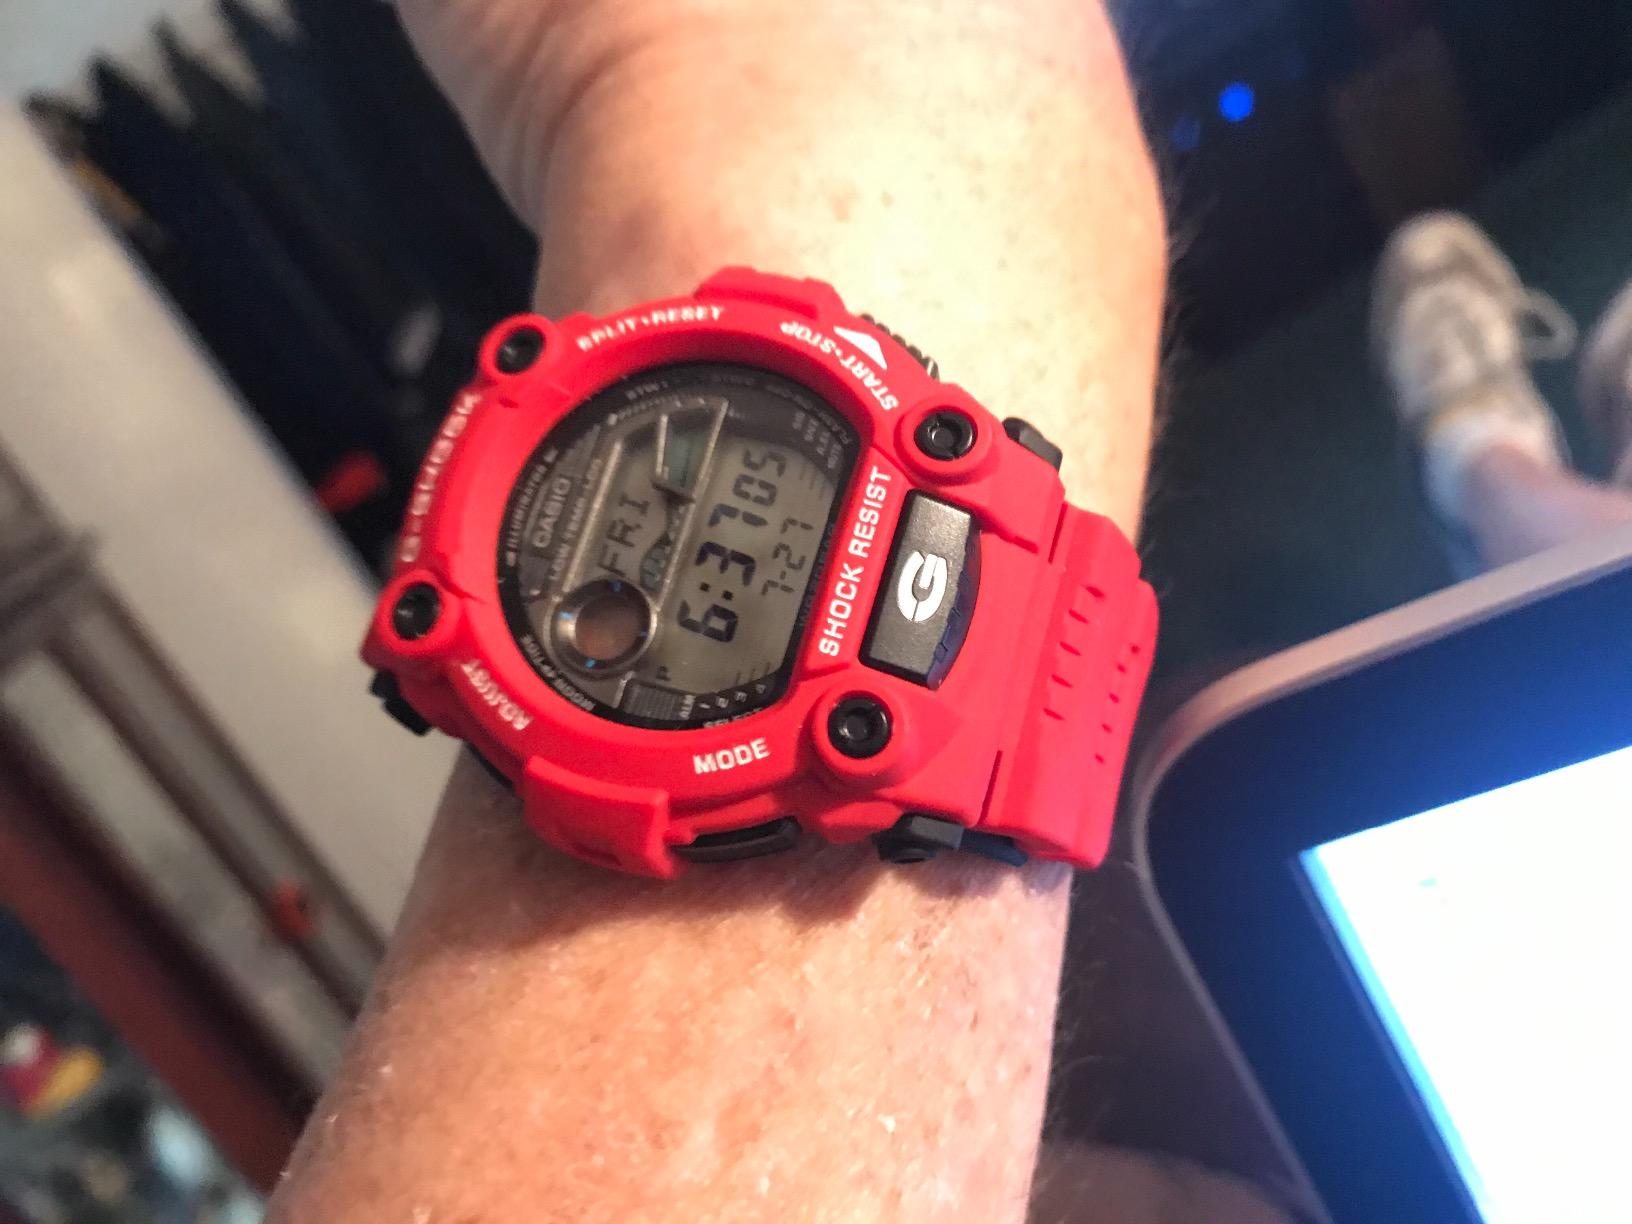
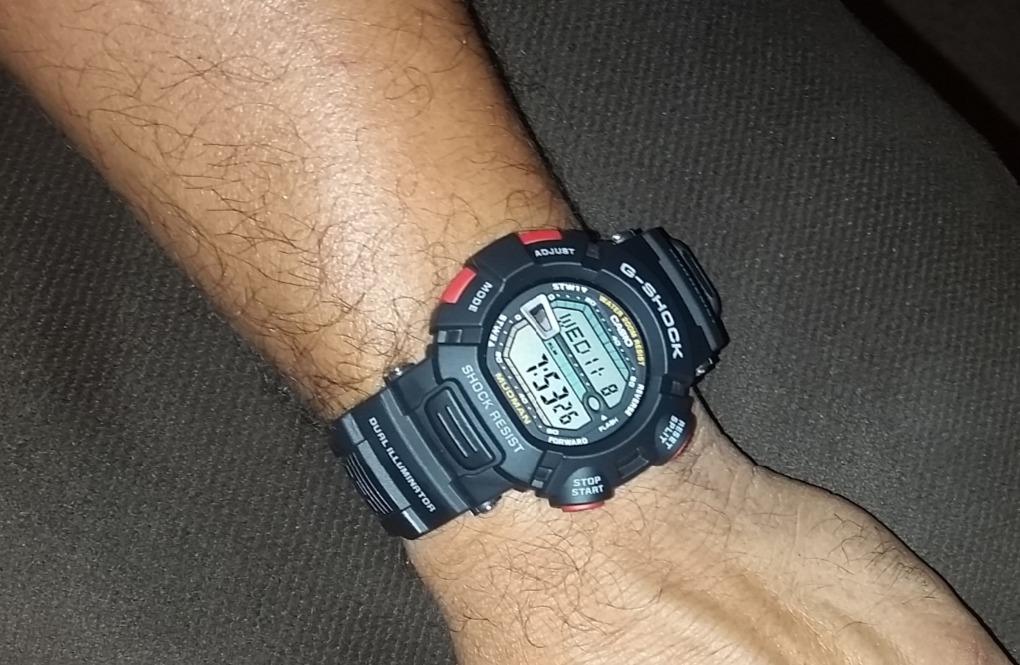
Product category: accessories_watch
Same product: no